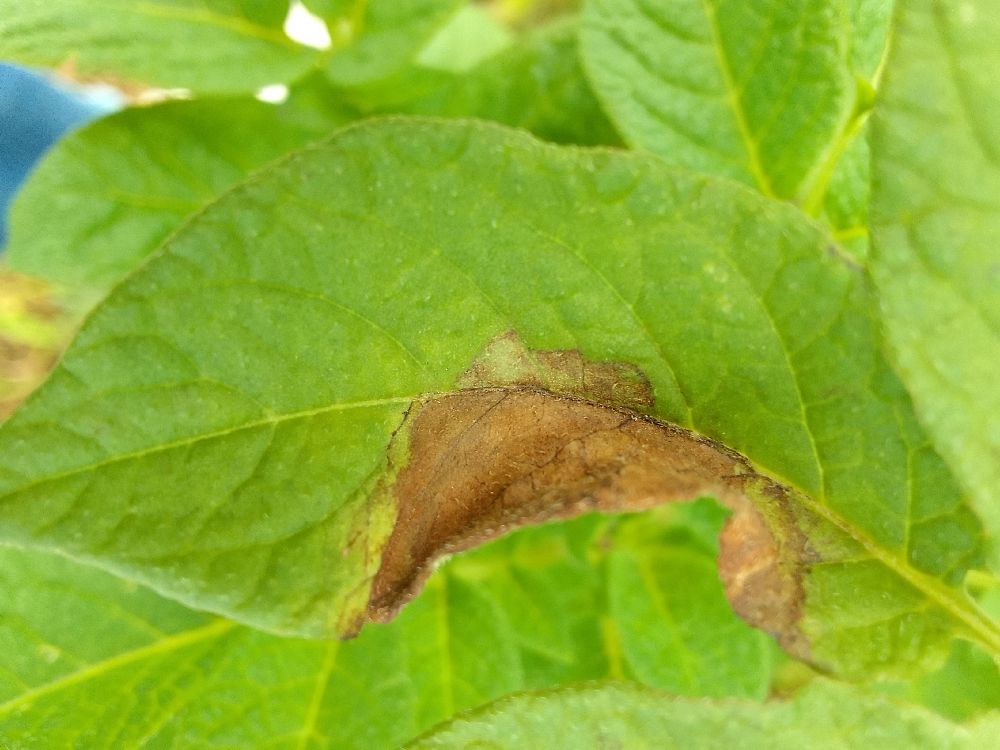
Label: Late blight